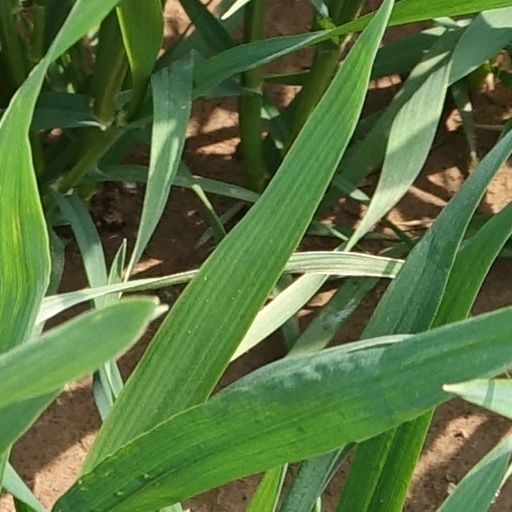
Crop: wheat